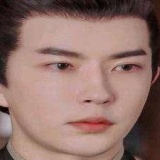
diễn viên Vu Mông Lung